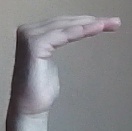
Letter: haa